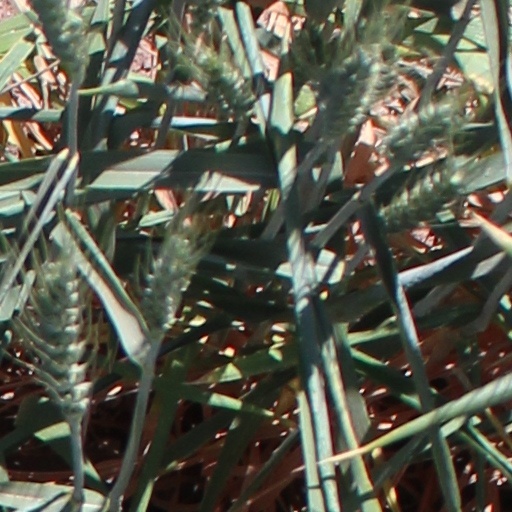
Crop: wheat